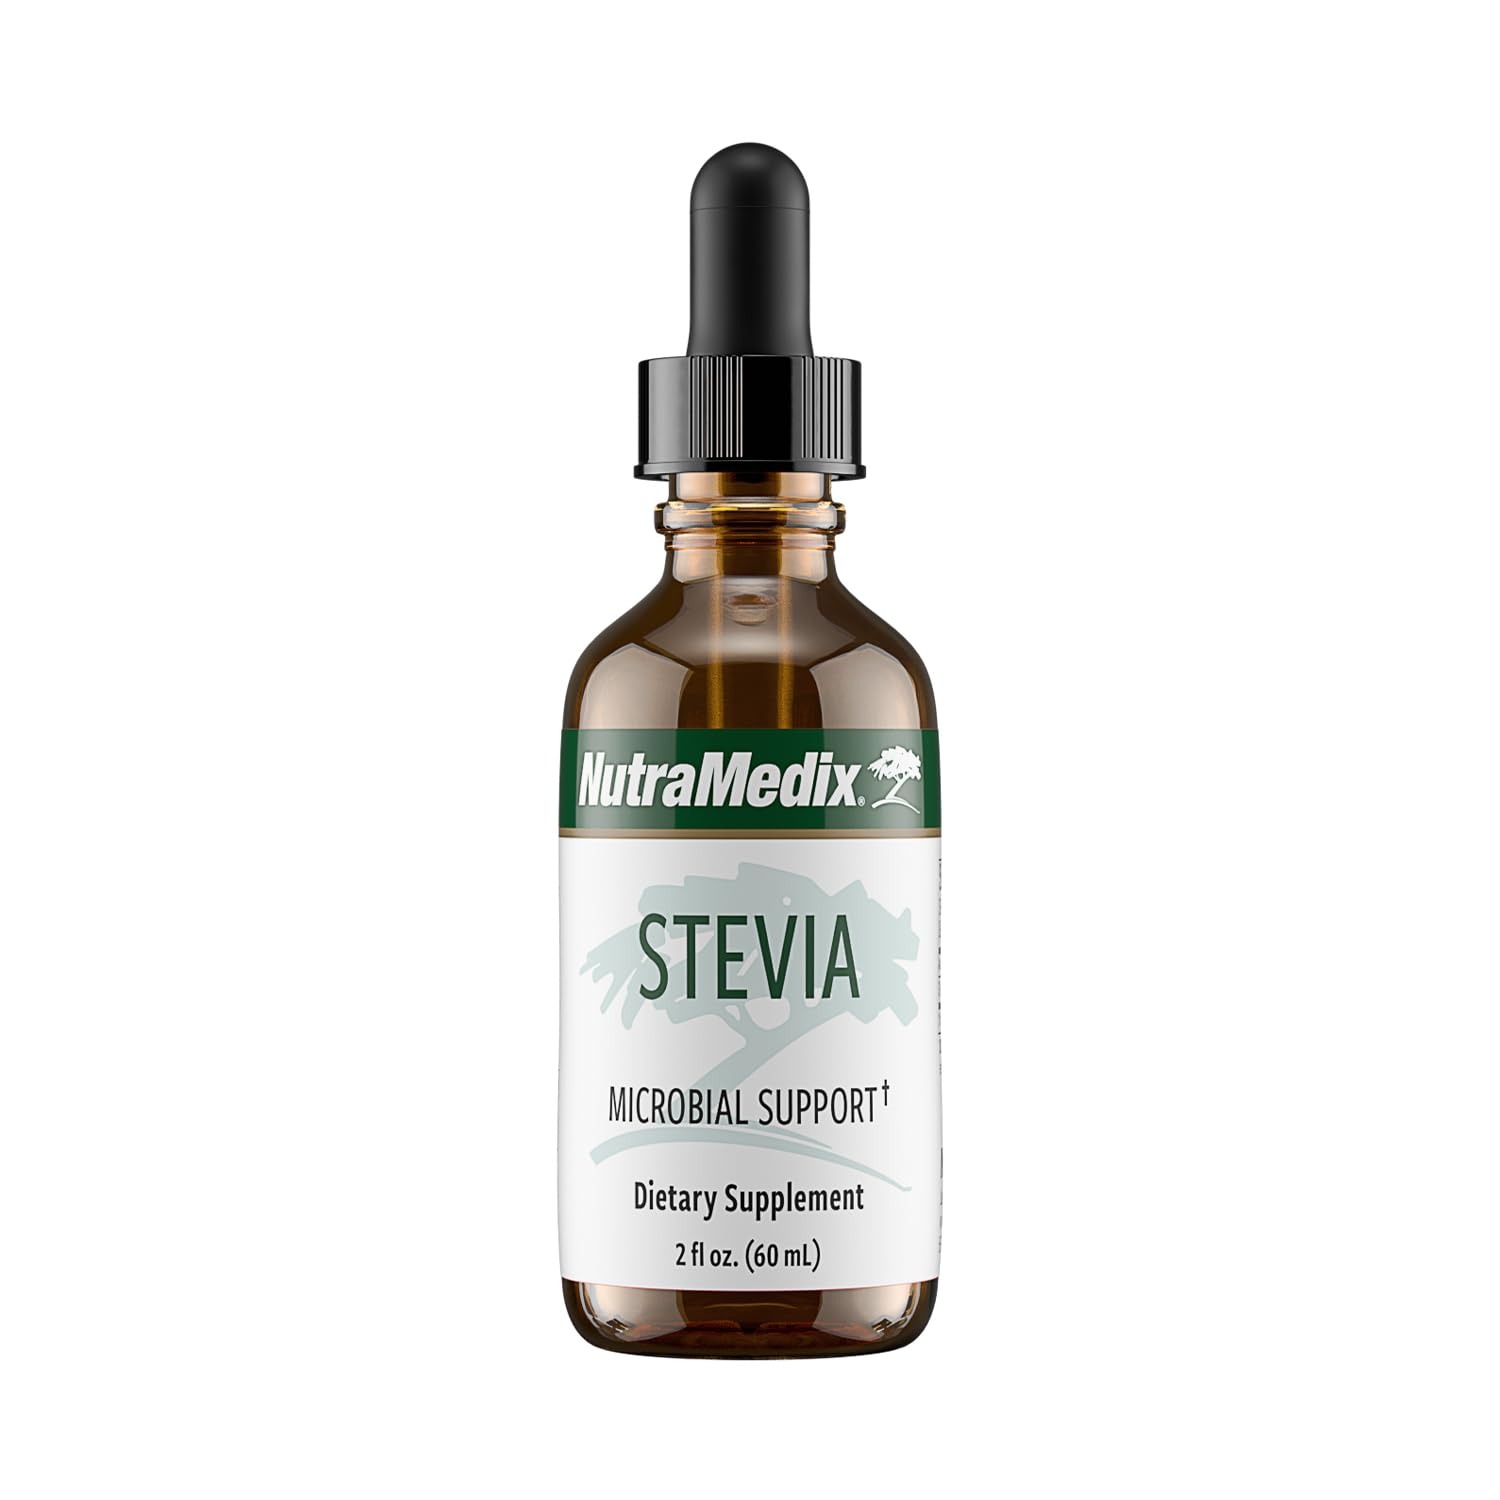
Item Name: NutraMedix Sweet Leaf Stevia Liquid Drops - Sugar Free Sweetener from Pure Stevia Leaf Extract for Microbial Support - Low Carb, No Added Sugar (2 oz / 60 ml)
Bullet Point 1: Make Your Sweetener Work Harder - Convenient, low-carb and sugar free, these liquid stevia drops are made from real stevia leaves, and designed to offer the perfect alternative sweetener.*
Bullet Point 2: The Ultimate Sugar Substitute - Our Stevia liquid drops are carefully extracted from pure stevia leaves, which may offer a degree of natural microbial support.* Try mixing them with your usual detox formulas like parsley drops or lemon juice.
Bullet Point 3: Making Life Sweet Just Got Easier - Unlike other diet drops or fine granulated powders, this sugar free sweetener can easily mix right into water for a seamless, balanced touch of sweetness. Use as many drops as you like.
Bullet Point 4: Taste Nature's Sweetness - This Stevia sweetener is made from the sweet leaf Stevia, or Stevia rebaudiana, a plant native to Brazil and Paraguay that contains steviol glycosides (mainly stevioside and rebaudioside).
Bullet Point 5: The Business of Giving Back - NutraMedix donates a minimum of 50% of profits from these sweet leaf stevia liquid drops to help feed the hungry, build schools for the less fortunate, and give back to those who need it most around the world.
Product Description: For those who know they have a sweet tooth, but need to stick to zero sugar drinks and low calorie sweeteners and sugar alternatives, consider giving our sweetleaf stevia a try. This formula comes in a liquid dropper so that you can easily dispense drops into water to add a touch of sweetness, or your favorite recipes to quickly create a healthy dessert. Unlike a traditional liquid sugar or simple syrup, this formula is a conveneient, low-carb and zero sugar option that is made from Stevia rebaudiana leaf extract. Stevia rebaudiana is a plant that is native to Brazil and Paraguay and naturally contains steviol glycosides (mainly stevioside and rebaudioside). Over the years, Stevia has attracted more and more attention as a convient, sugar-free sweetener. For those who need to avoid sugar in their diet, our Sweet Leaf Stevia liquid drops may be the convenient alternative you have been searching for. Keep in mind that the Stevia rebaudiana plant has natural properties that may offer a gentle level of microbial support.*
Value: 2.0
Unit: Fl Oz

Price: 29.95